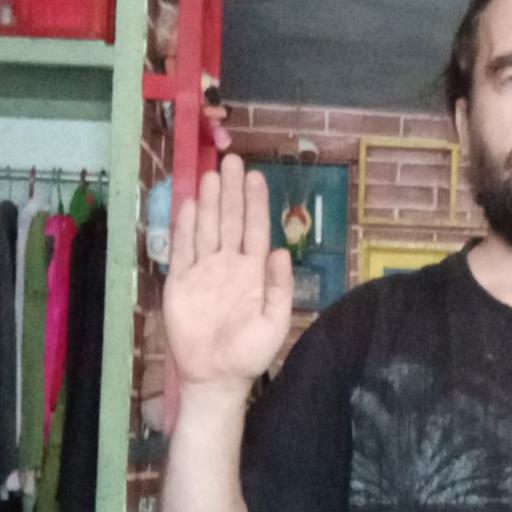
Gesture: stop